HIP 99770 b

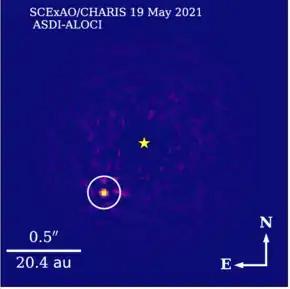
Subaru Telescope detection of HIP 99770 b

HIP 99770 b is a directly imaged superjovian planetary mass companion orbiting the dusty A-type star HIP 99770 (29 Cygni), detected with Gaia/Hipparcos precision astrometry and high-contrast imaging. HIP 99770 b is the first joint direct imaging + astrometric discovery of a planetary mass companion and the first planetary mass companion discovered using precision astrometry from the Gaia mission.